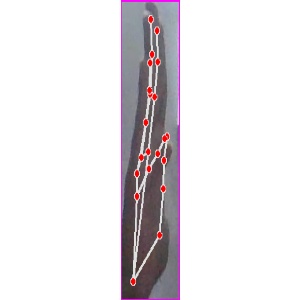
अक्षर: द